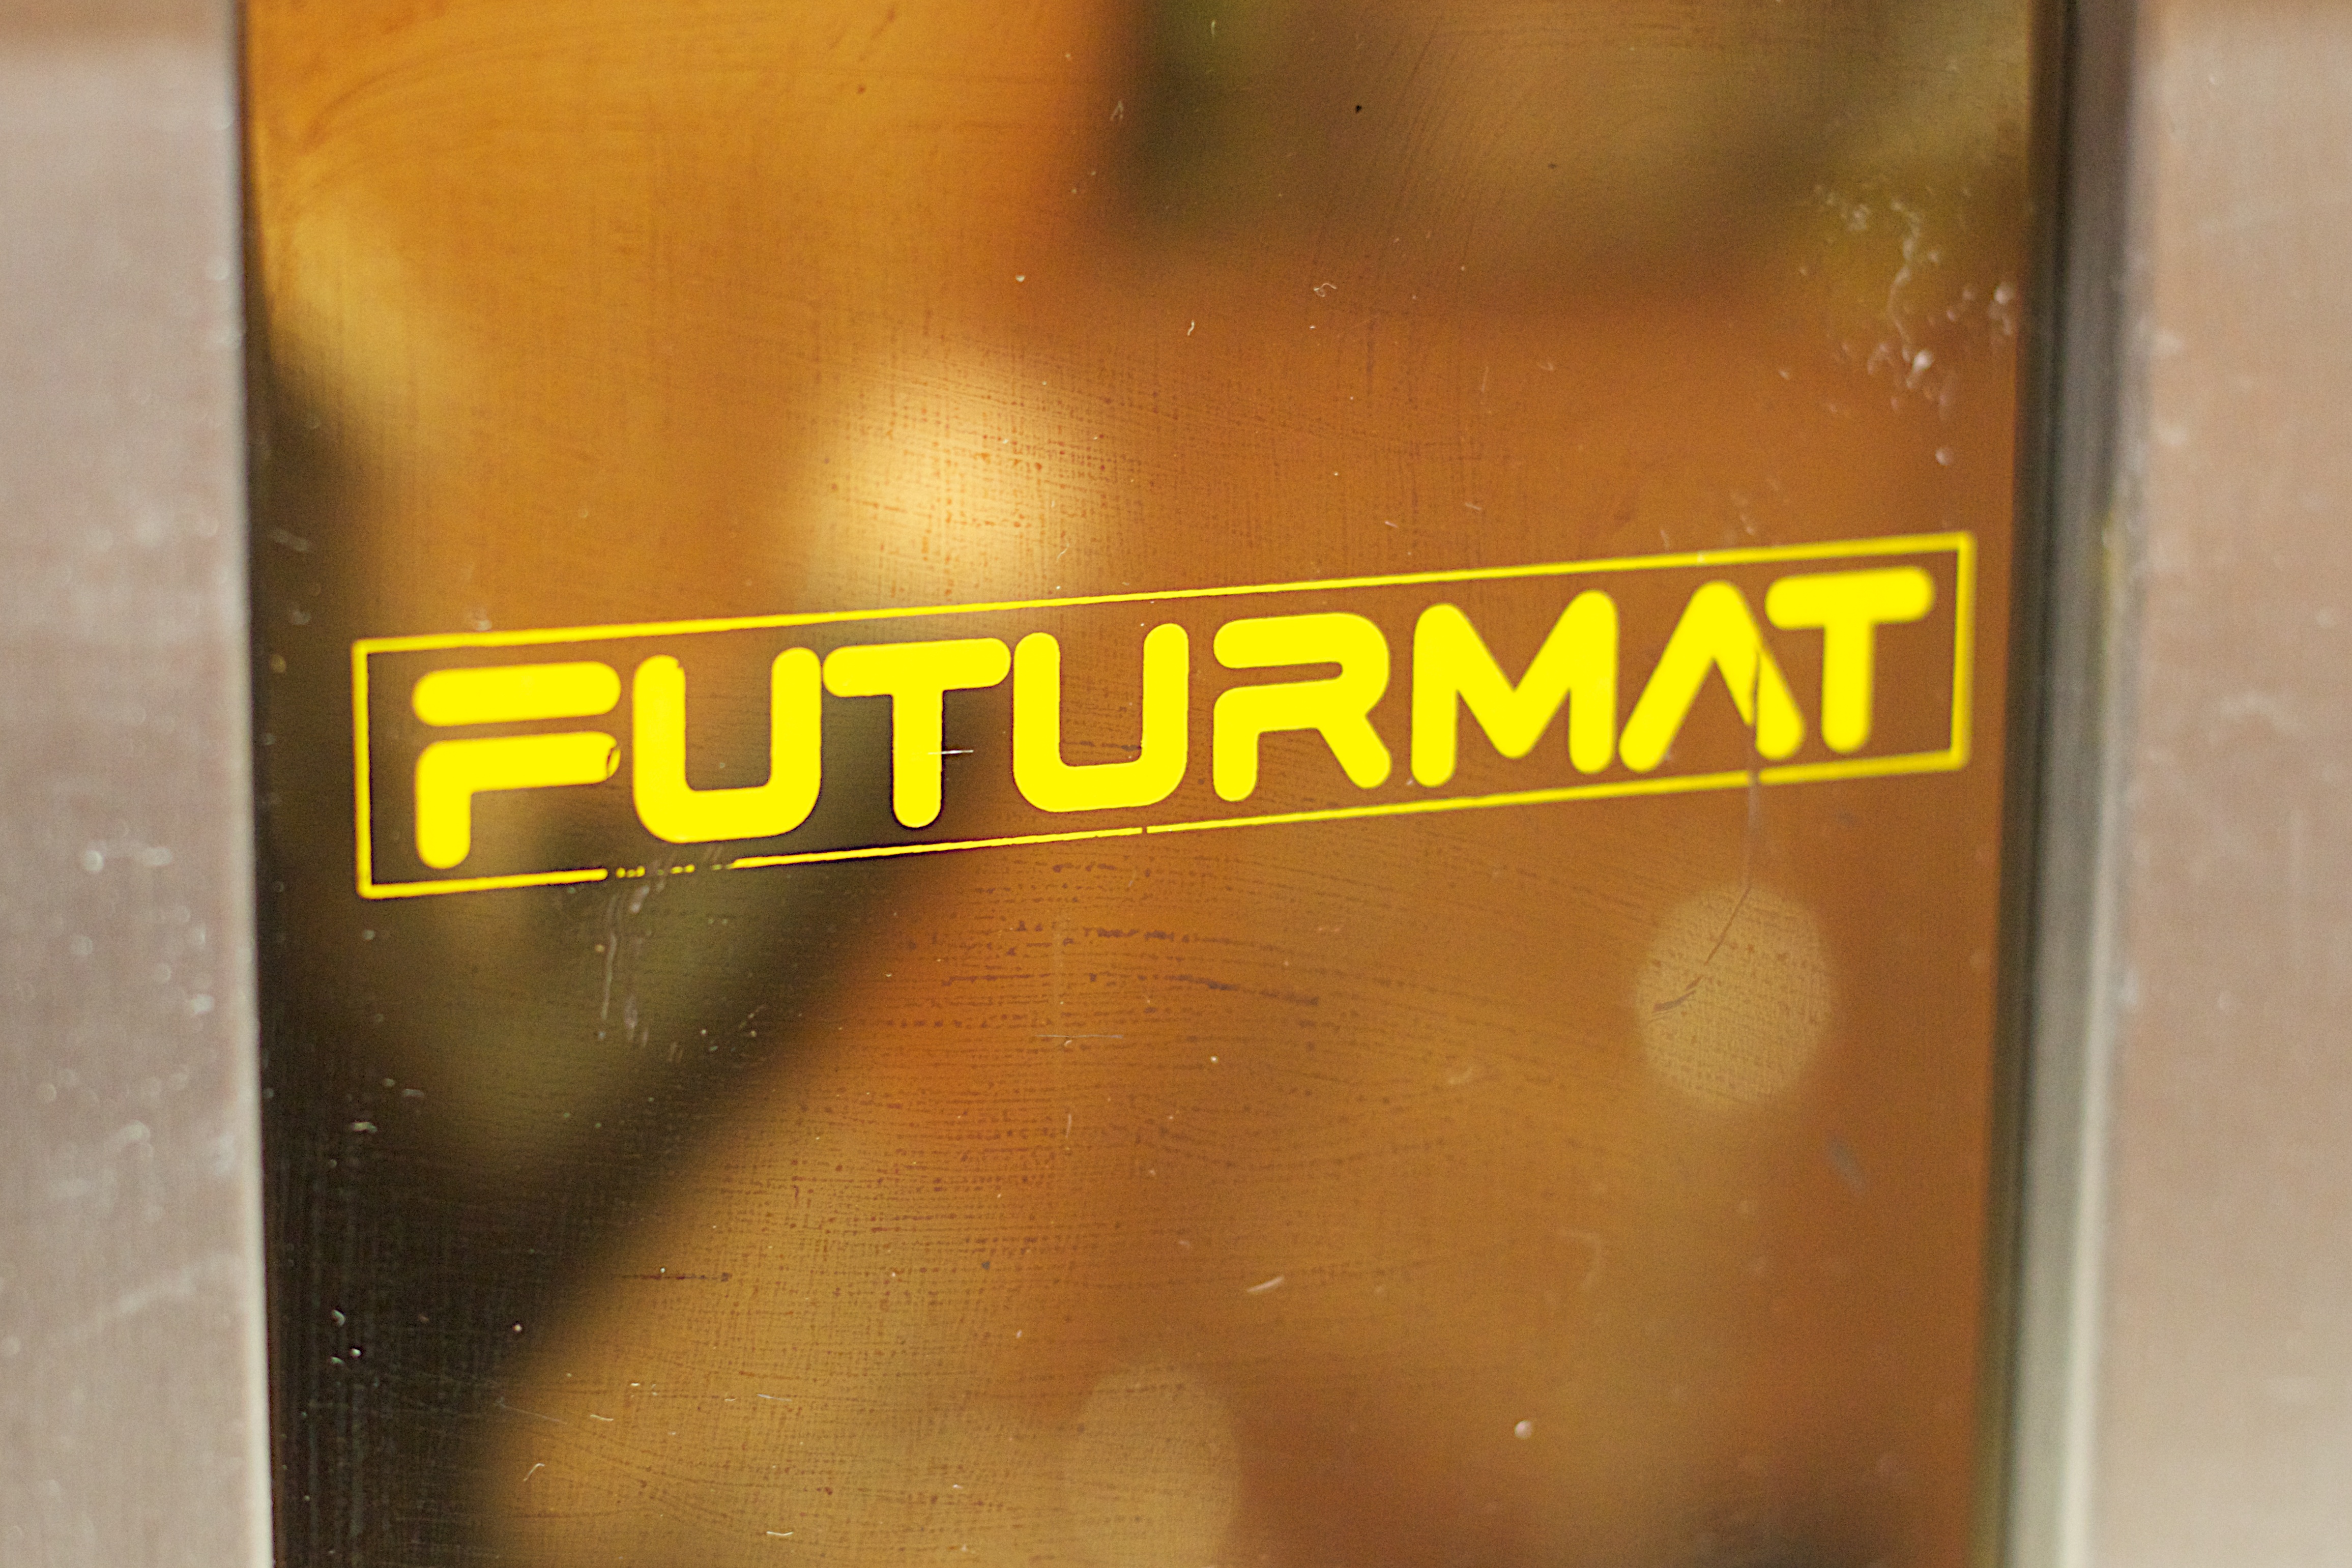
glass, color, drink, yellow, beer, alcohol, whisky, liqueur, shape, canonef50mmf14usm, alcoholic beverage, distilled beverage